Trent FM

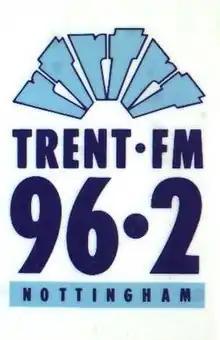
An early Trent logo mediumwave and VHF FM 96.2 MHz

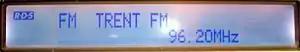
RDS showing Trent FM

Launched on 3 July 1975 as Radio Trent and based in the converted Nottingham Women's Hospital at 29–31 Castle Gate, Nottingham, the station broadcast on FM and medium wave and was managed initially by Dennis Maitland, a commercial director at the highly acclaimed offshore pirate station, Radio London.